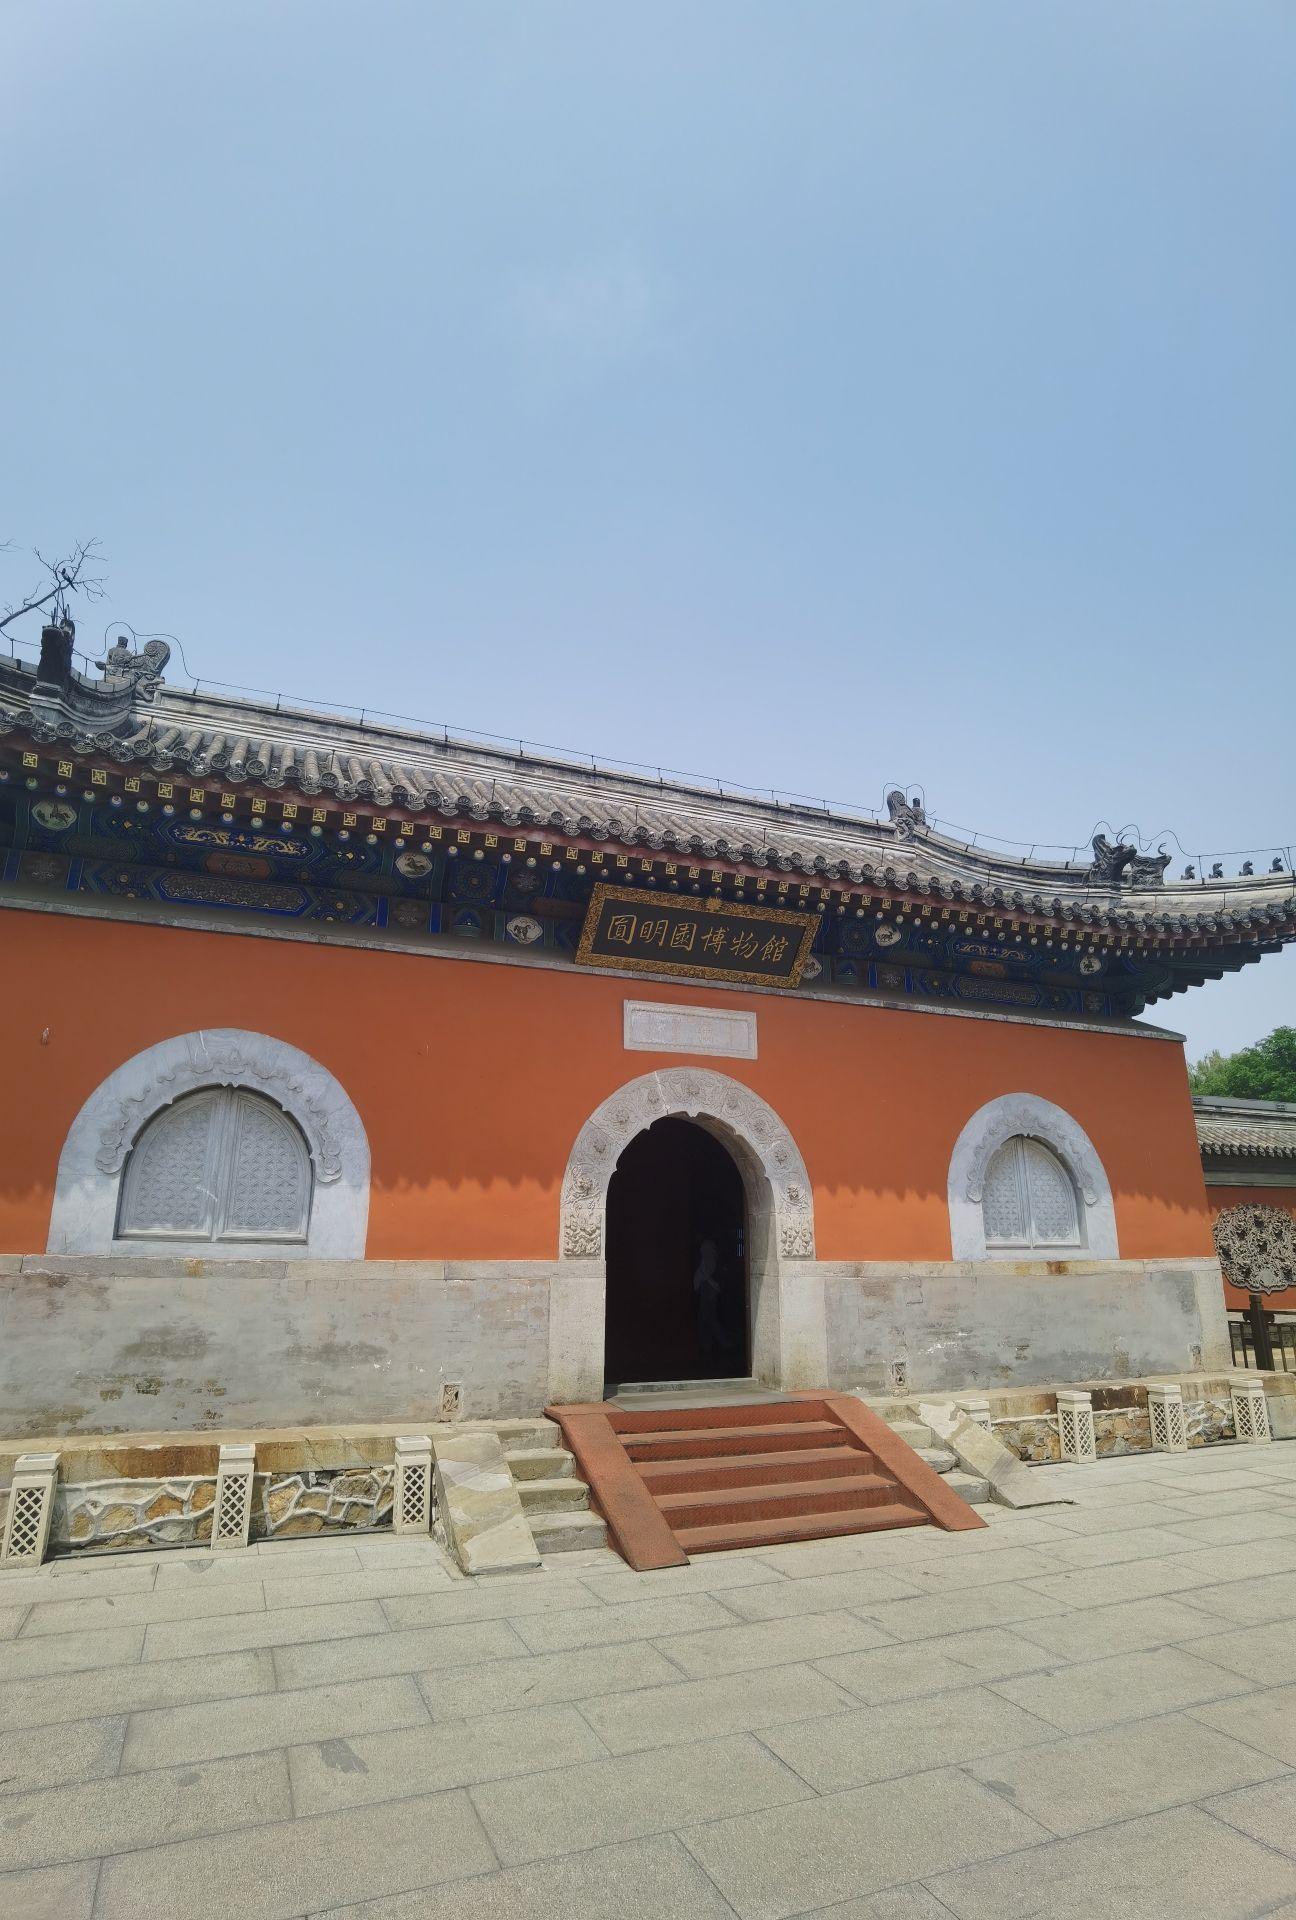
地标名称：正觉寺
所在城市：北京市·海淀区